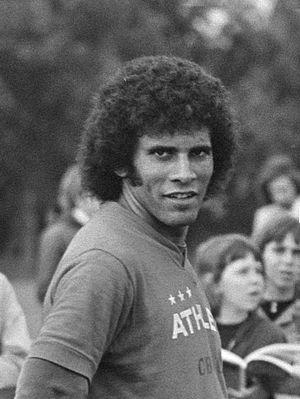
Valdomiro Vaz Franco, dit Valdomiro, est un footballeur brésilien né le 17 février 1946 à Criciúma. Il jouait au poste d’attaquant avec SC Internacional et l’équipe du Brésil.